Economy of Kerala

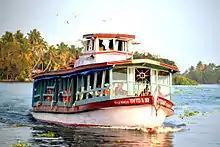
A houseboat view from Vembanad Lake

Kerala is an established tourist destination for both Indians and non-Indians alike. Tourism contributes to nearly 10% of the state's GDP. Tourists mostly visit the hill stations of Munnar, Nelliampathi, Wayanad and Ponmudi Beaches at Varkala, Kovalam, Cherai, Kozhikode Historical centers at Fort Kochi, Kappad and national parks and wildlife sanctuaries such as Periyar and Eravikulam National Park. The "backwaters" region – an extensive network of interlocking rivers, lakes, and canals that center on Ashtamudi, Alleppey, Kumarakom, Veli, Vembanad and Punnamada – also see heavy tourist traffic. Examples of Keralite architecture, such as the Padmanabhapuram Palace, Malik Deenar Mosque Kasaragod, Paradesi Synagogue are also visited. cities like Kozhikode (Land of Zamorins) and Alappuzha(called the "Venice of the East") are also popular destinations. Tourism plays an important role in the state's economy. Kerala is also a preferred destination for night dwellers and the nightlife districts in Trivandrum, Kovalam, Kochi, Kozhikode and Varkala are the major centres. Along with tourism there is also a new trend of domestic pilgrimage tourism visible in Kerala in recent years during the annual Sabarimala pilgrimage season and round the year to temples such as Guruvayur Temple Thrissur, Padmanabhaswamy Temple Thiruvananthapuram, Vadakkunatha Temple, Parasseni kadavu temple in Kannur etc.